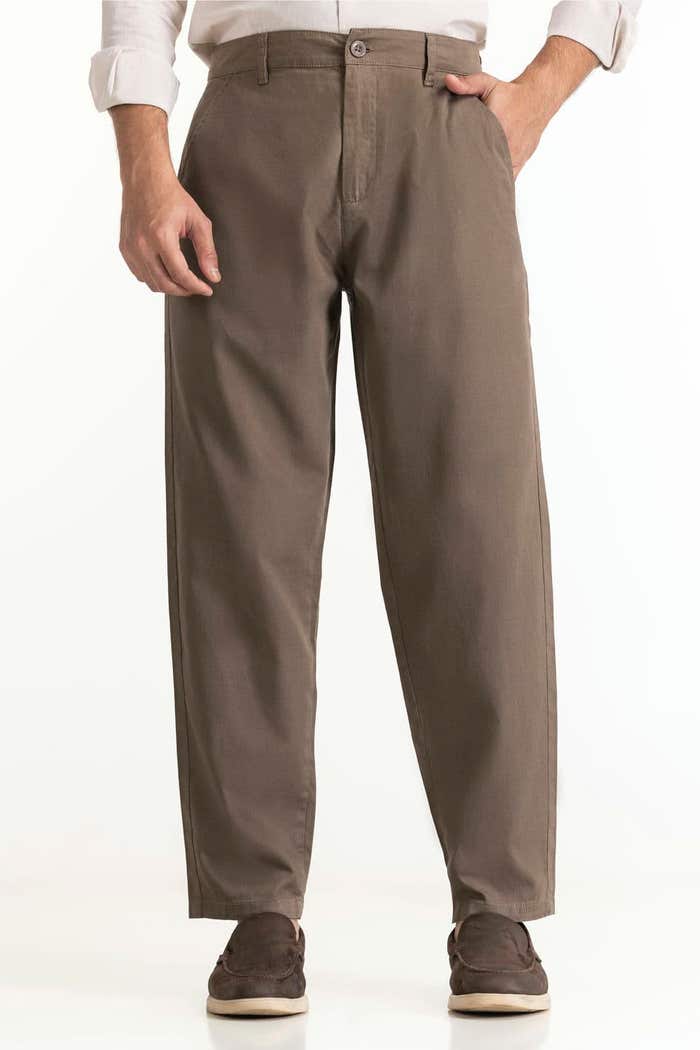
brown slim fit twill pants